Kinuyo Tanaka

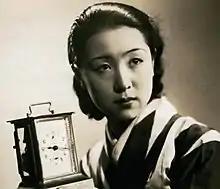
Tanaka in "Burden of Life" (1935)

was a Japanese actress and film director. She had a career lasting over 50 years with more than 250 acting credits, but was best known for her 15 films with director Kenji Mizoguchi, such as "The Life of Oharu" (1952) and "Ugetsu" (1953). With her 1953 directorial debut, "Love Letter", Tanaka became the second Japanese woman to direct a film, after Tazuko Sakane.